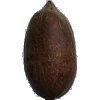
Label: nut_pecan